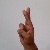
The image shows a hand gesture representing the letter 'R' in Indian Sign Language.